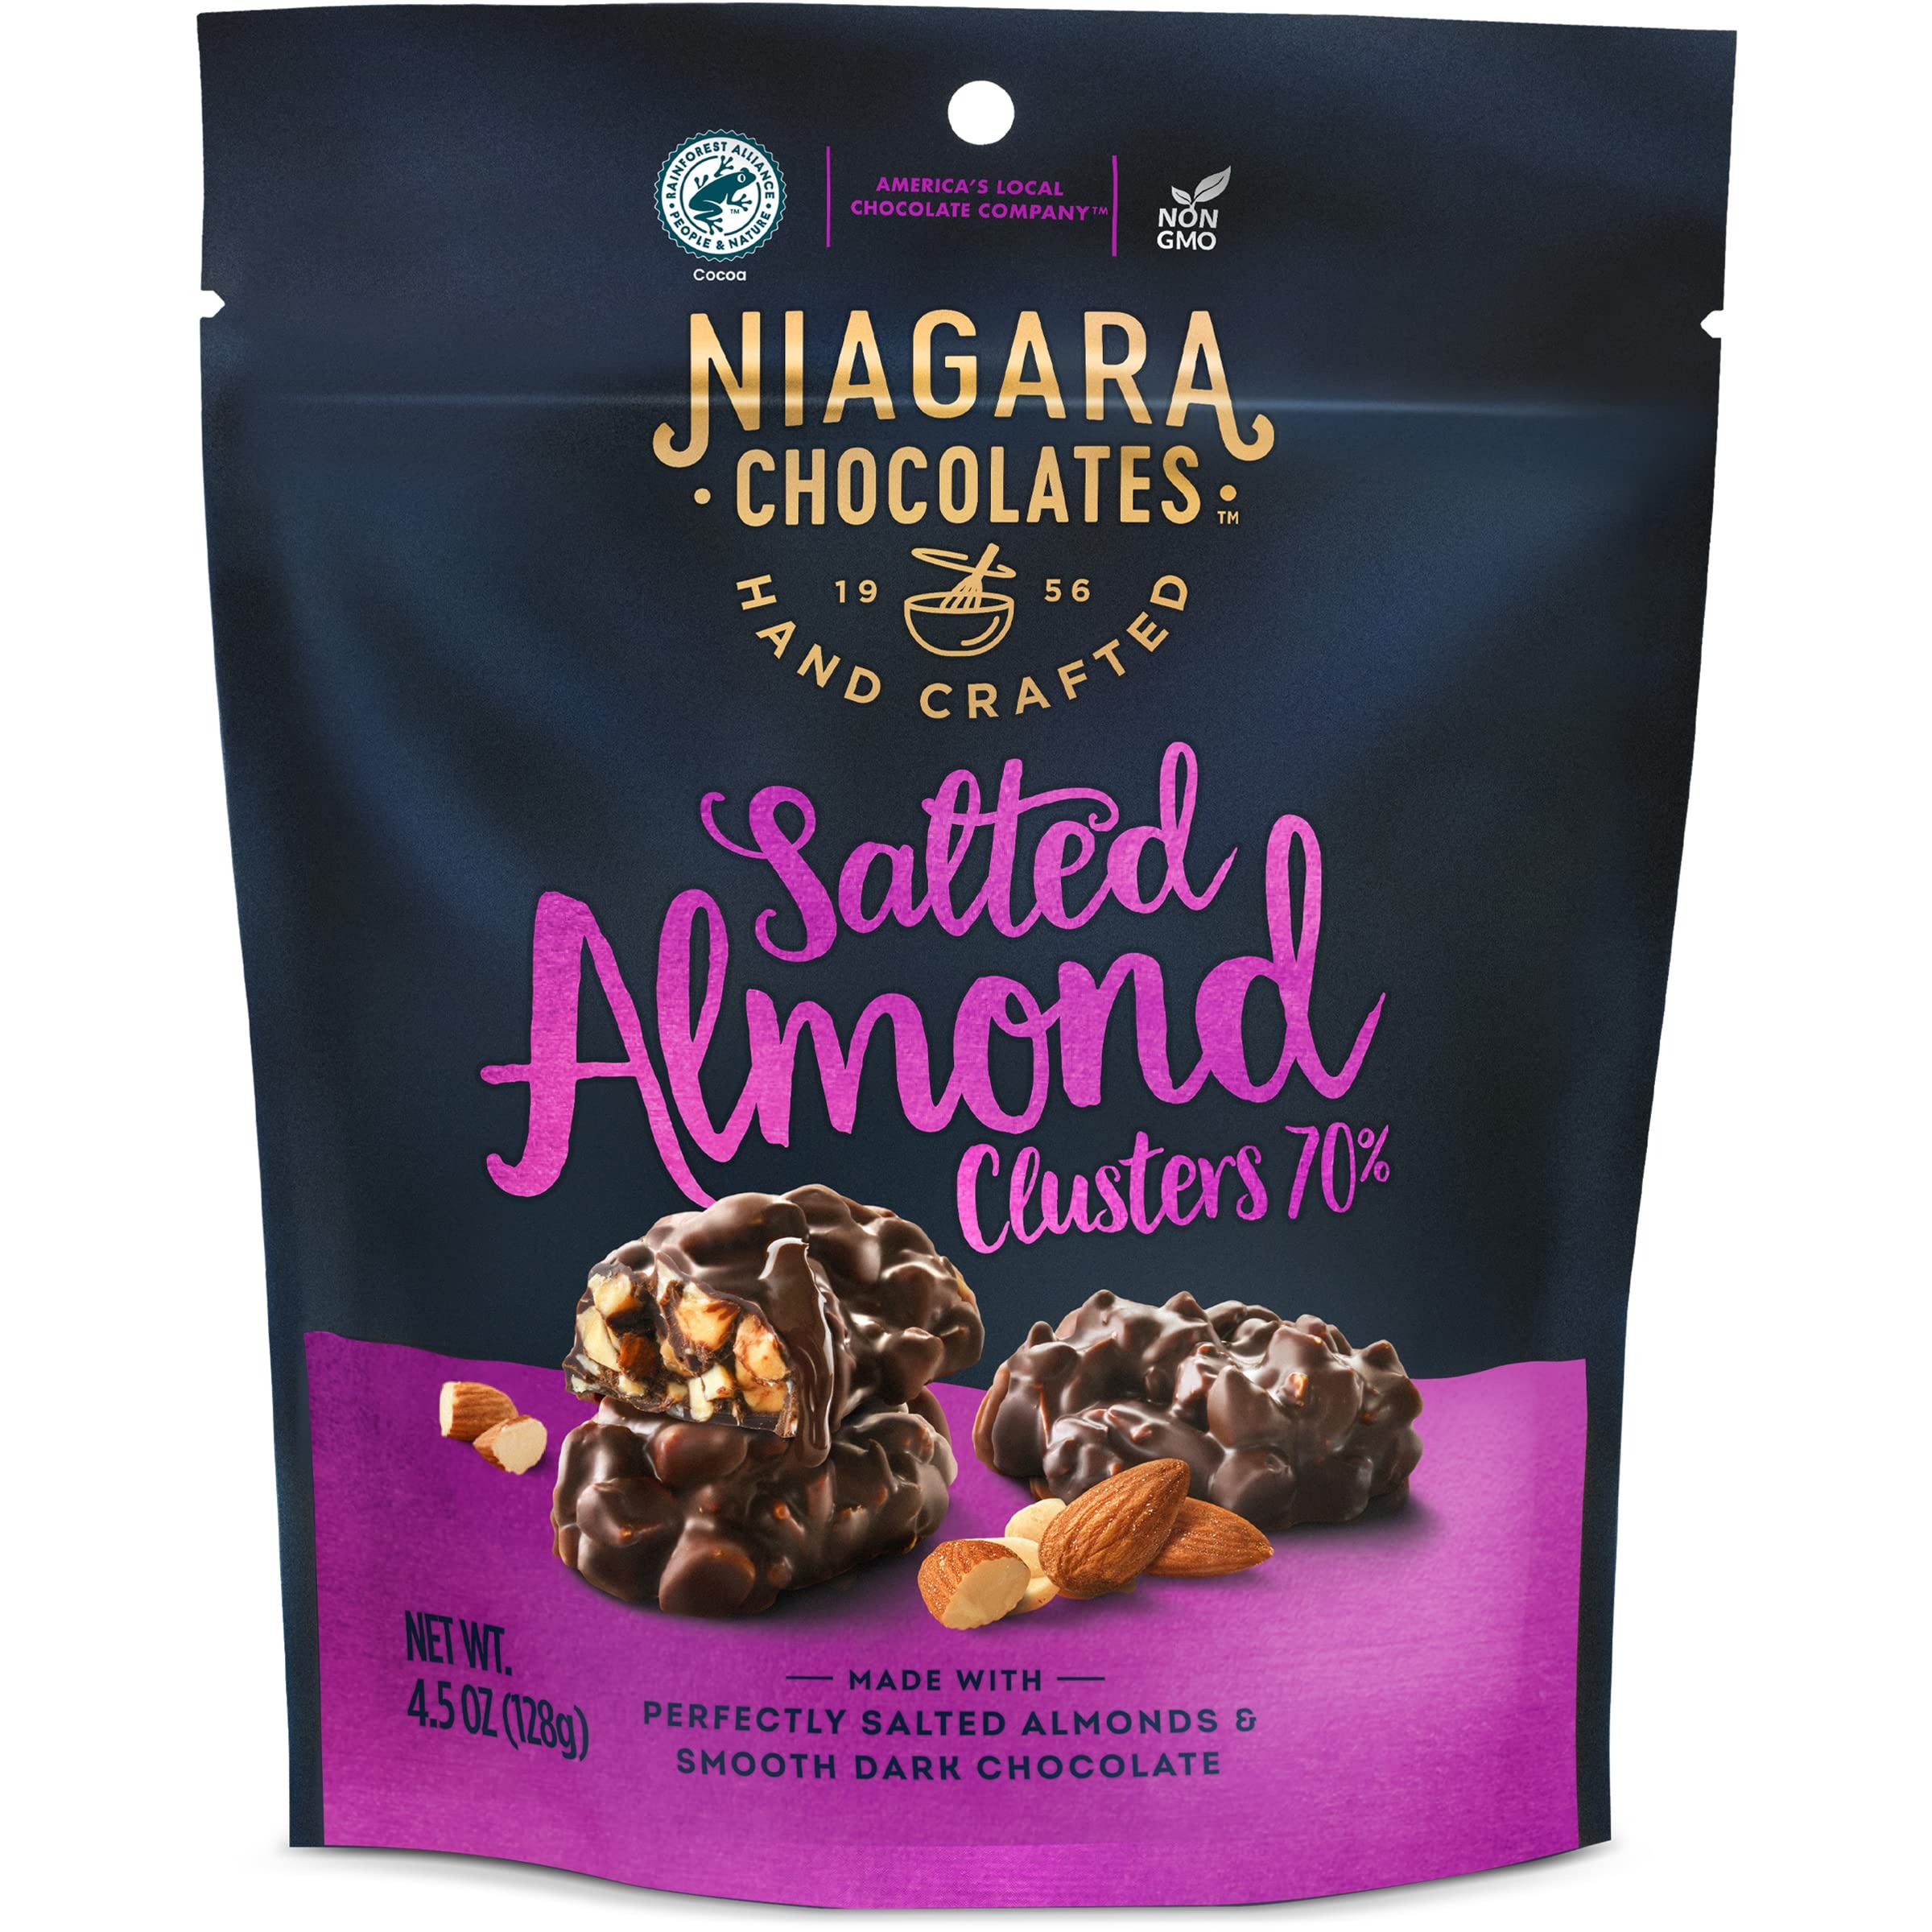
Item Name: Niagara Chocolates Dark Chocolate and Salted Almond Clusters Stand-Up Bag (4.5oz) Non-GMO, Premium Chocolate, Hand-Crafted
Bullet Point 1: DARK CHOCOLATE: A 4.5oz resealable bag of Salted Almond Clusters covered in a rich Dark Chocolate coating!
Bullet Point 2: HAND CRAFTED: We are "America's Local Chocolate Company" and our chocolate is hand-crafted in small batches in Buffalo, NY!
Bullet Point 3: SIMPLE: We pride ourselves on using simple ingredients! Our chocolate is Non-GMO and Rainforest Alliance certified.
Bullet Point 4: INDULGENT: We obsess over every detail so you can indulge in our rich and creamy premium chocolate creations!
Bullet Point 5: SHAREABLE CHOCOLATE: This resealable bag of Dark Chocolate Clusters is perfect for gifting or sharing with friends and family!
Product Description: Imbue
Value: 4.5
Unit: Ounce

Price: 7.98